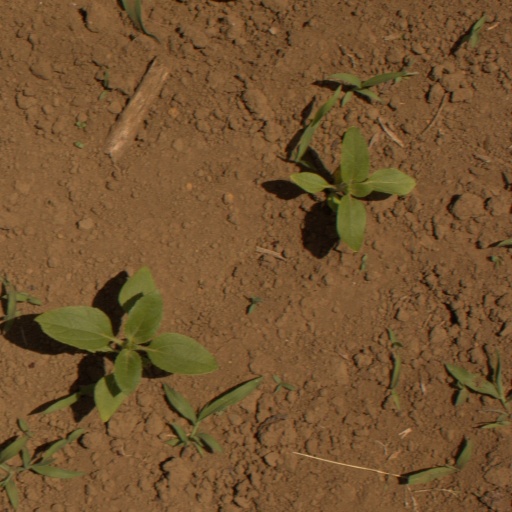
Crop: Jerusalem artichoke